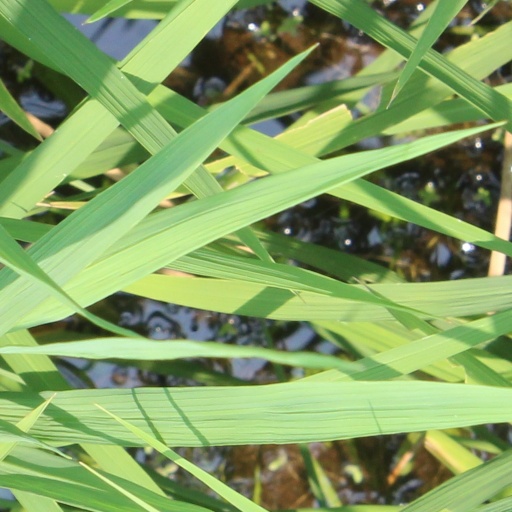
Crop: rice